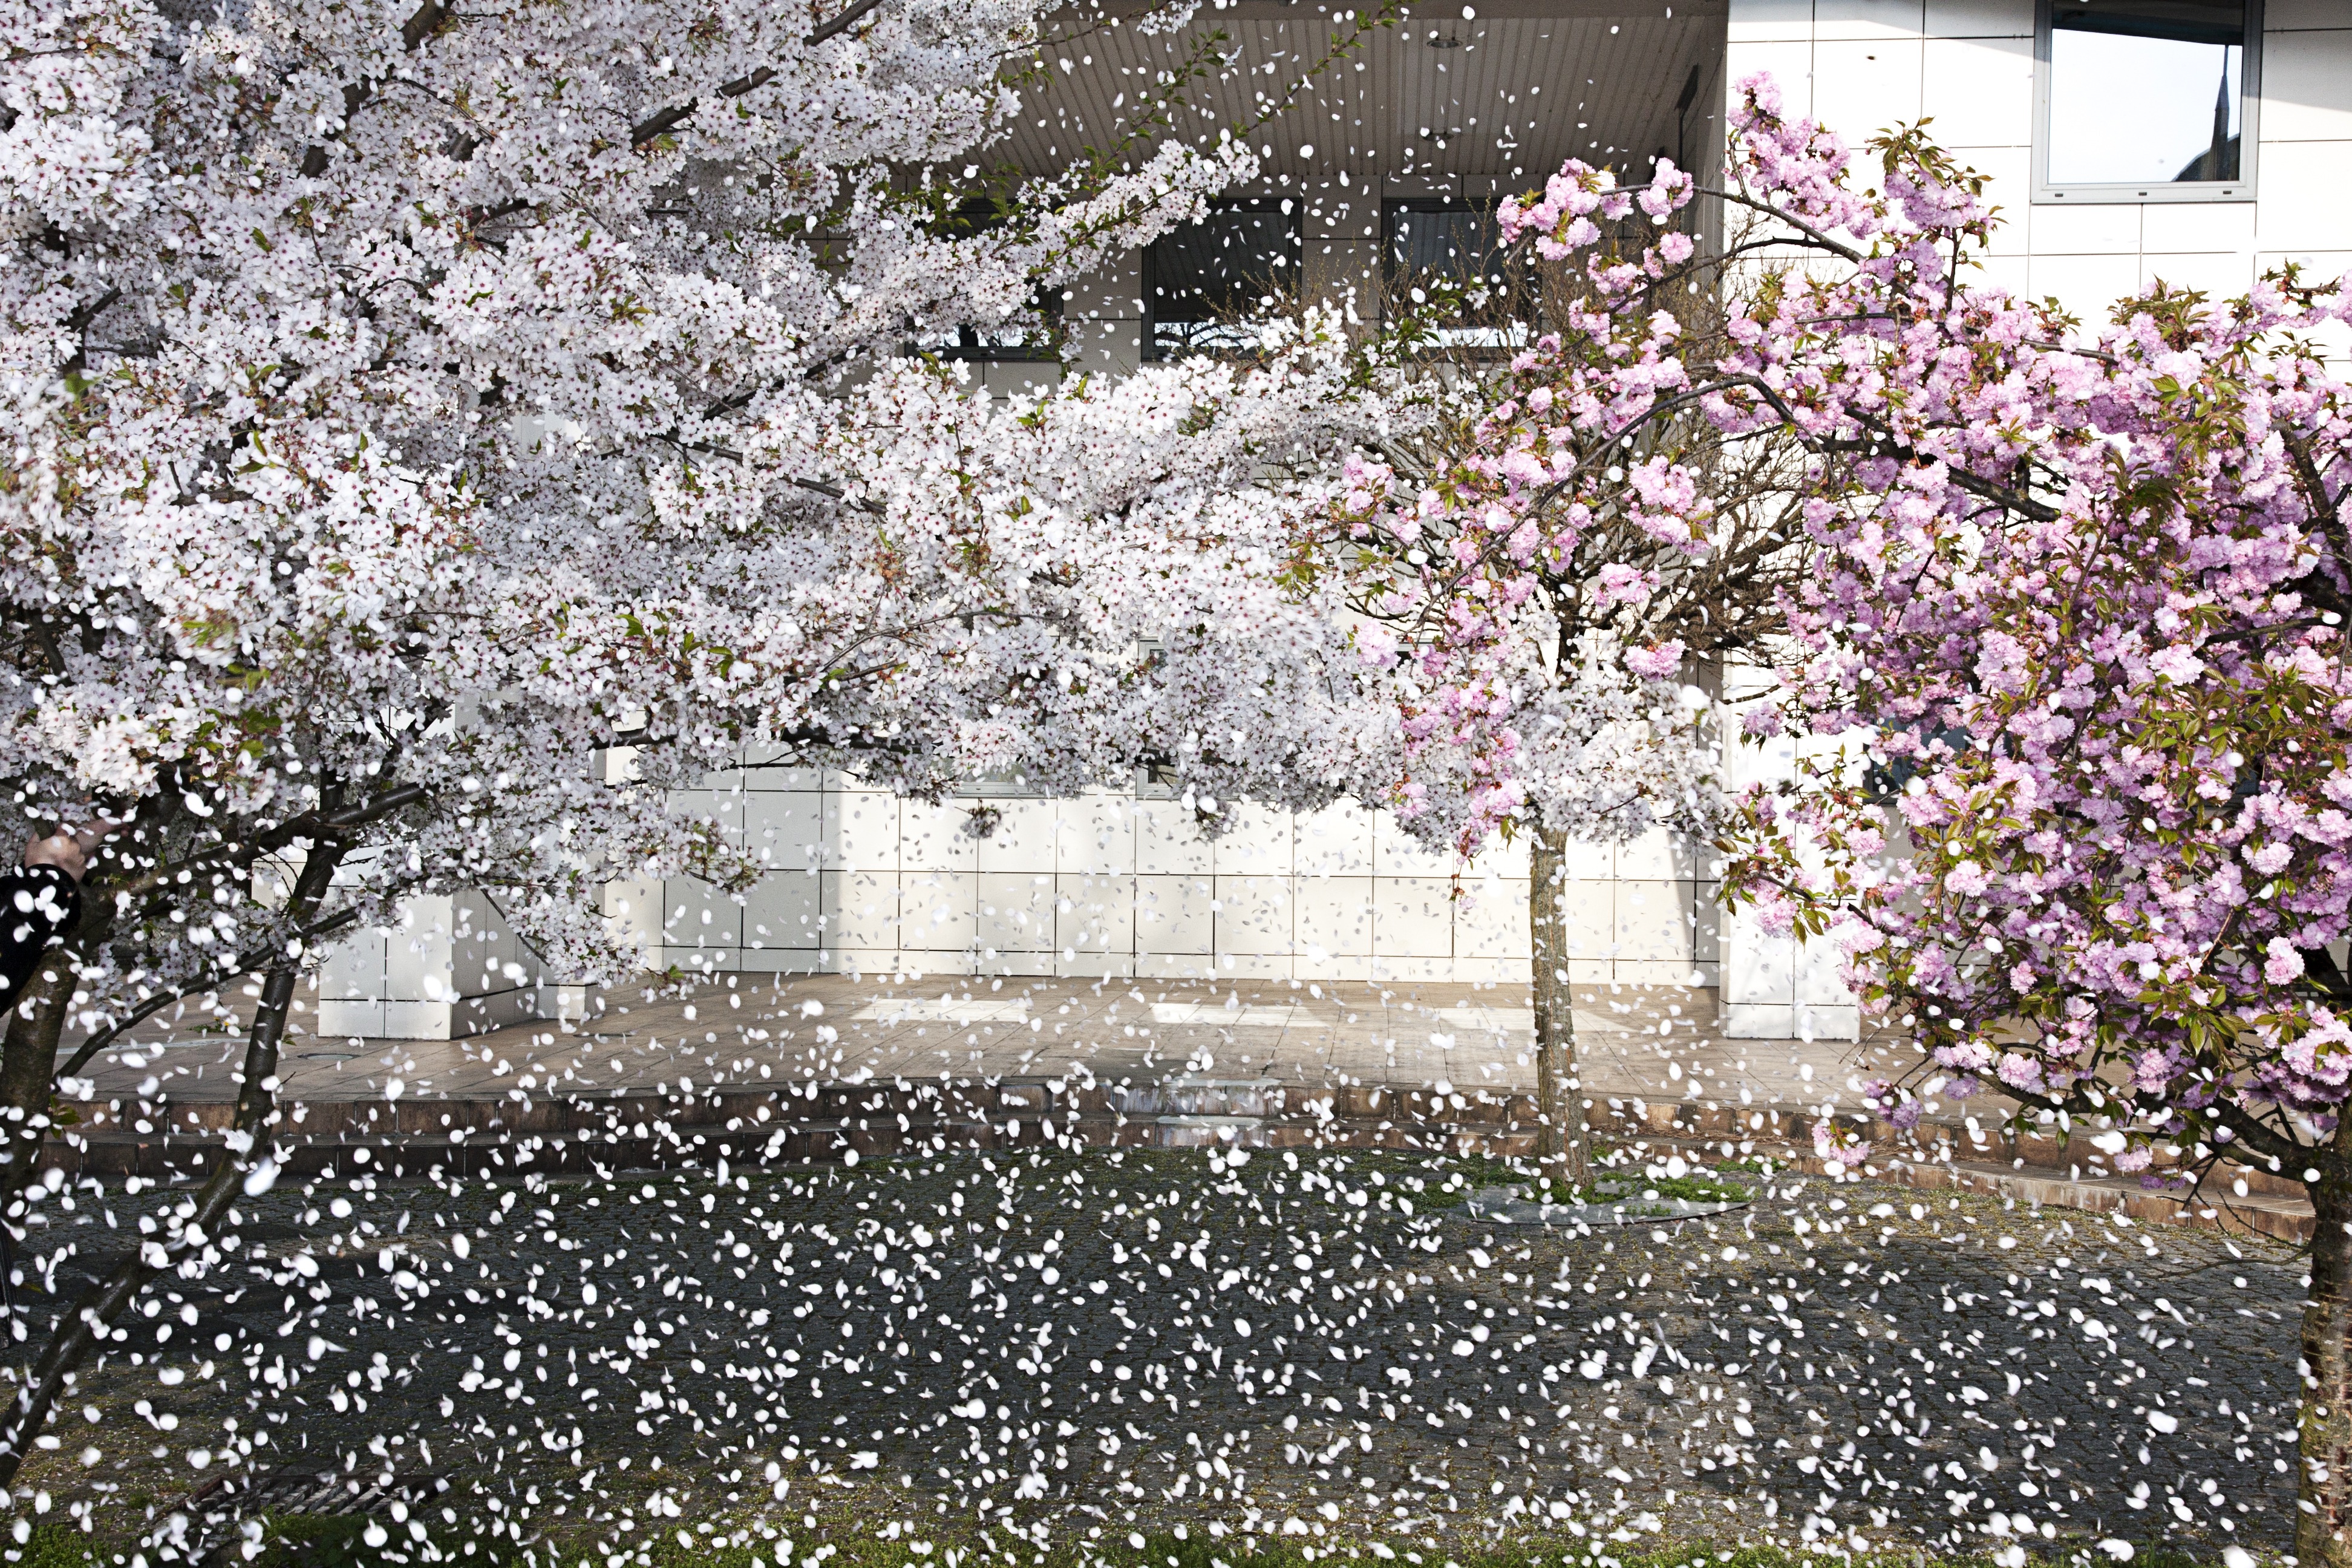
nature, blossom, plant, white, flower, spring, botany, garden, cherry blossom, flowers, shrub, the petals